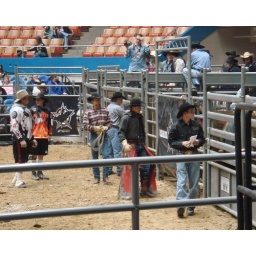
The cute cowboy in the black hat in the foreground was coordinating the event